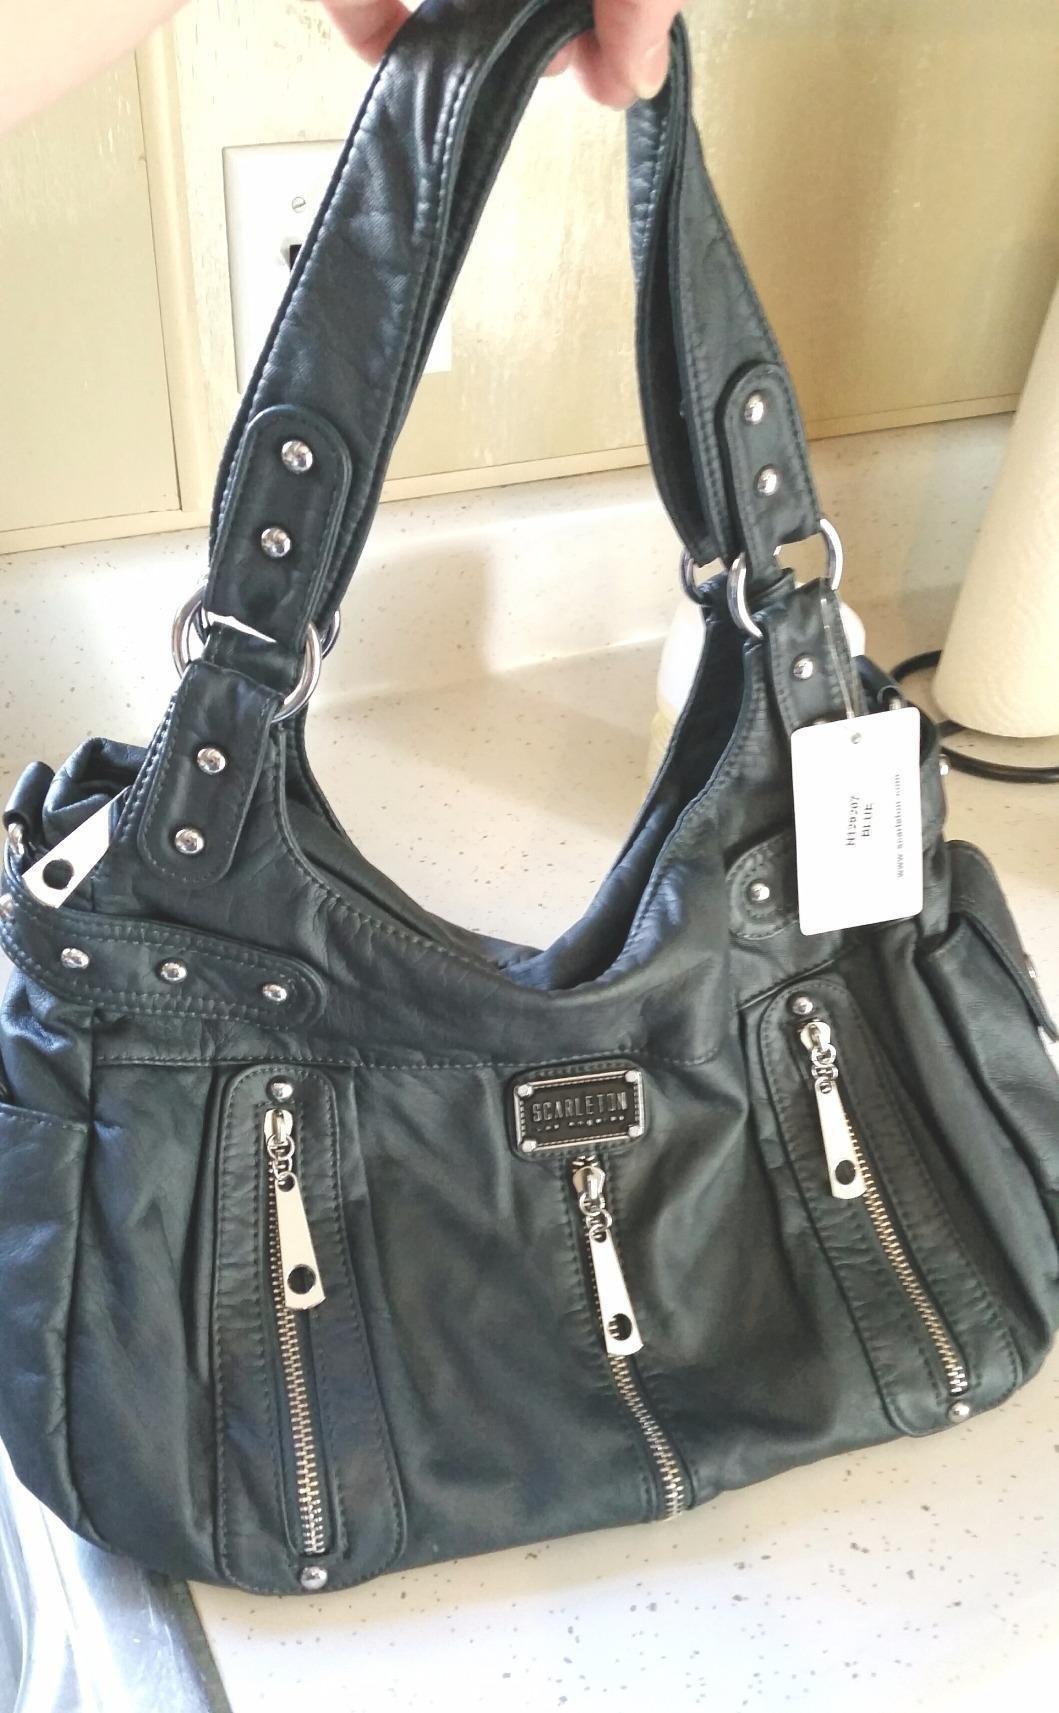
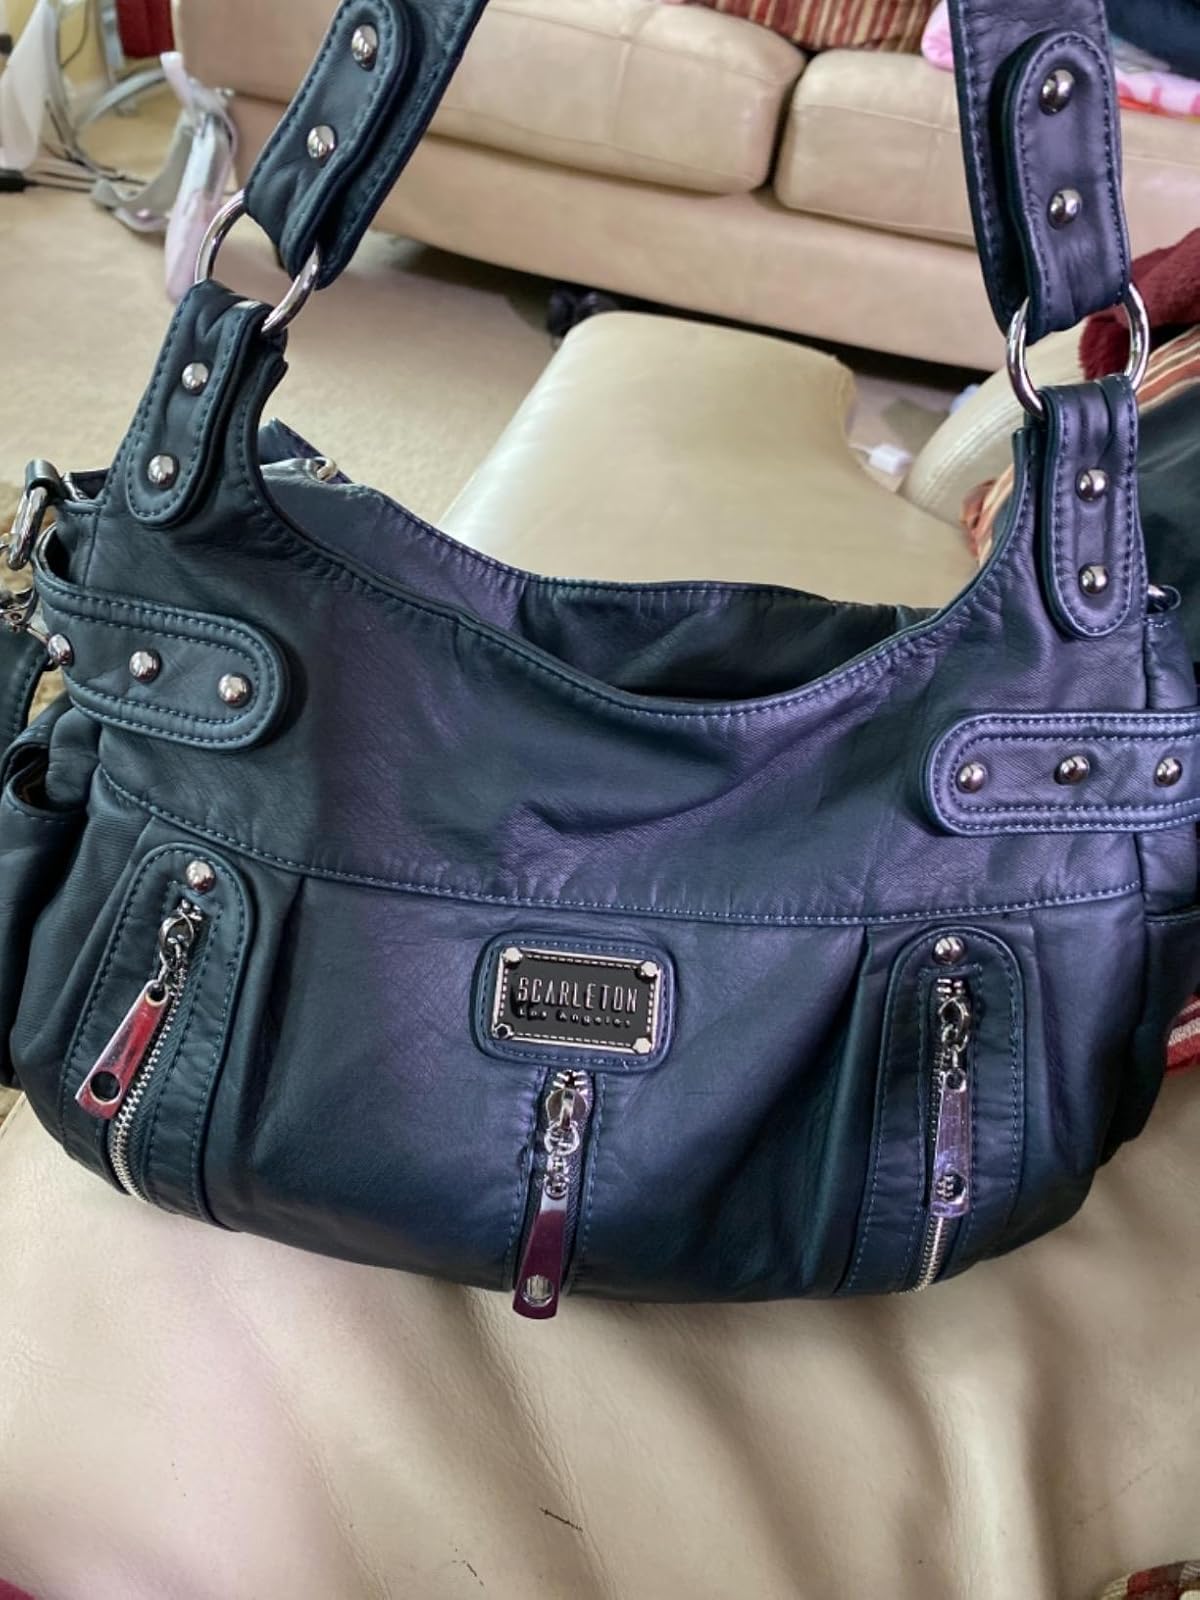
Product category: accessories_handbag
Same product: yes